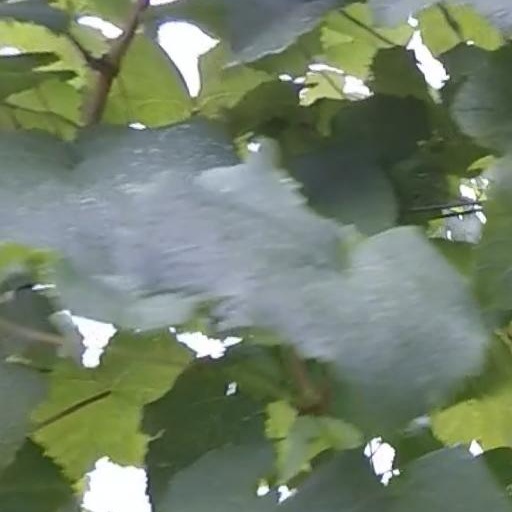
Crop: grape